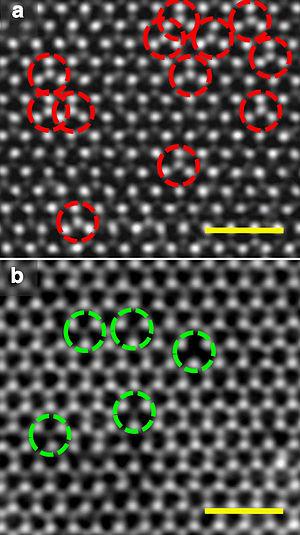
Un défaut cristallin est une interruption de la périodicité du cristal. La périodicité d'un cristal représente la répétition régulière des positions atomiques dans les trois directions de l'espace. Les motifs réguliers sont interrompus par des défauts cristallographiques. Ils peuvent être ponctuels, linéaires, planaires ou volumiques.